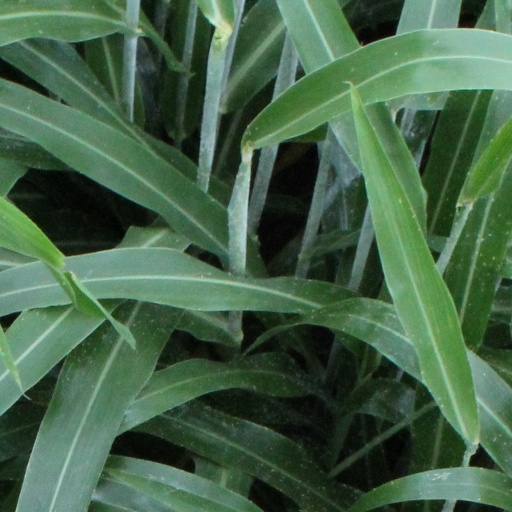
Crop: sorghum